Santhoshathinte Onnam Rahasyam

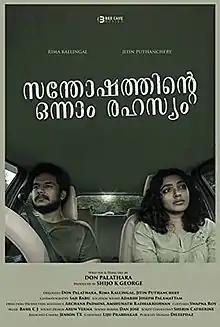

Santhoshathinte Onnam Rahasyam (English: "The First Joyful Mystery") is a 2021 Malayalam film directed by Don Palathara starring Jitin Puthenchery and Rima Kallingal. The film was premiered at the International Film Festival of Kerala (IFFK) in Thiruvananthapuram on 21 February 2021. This is a first of its kind experimental movie in Malayalam film industry as the entire movie is of an 85 minute single shot. The film follows a car ride taken by a young journalist (played by Rima) and an aspiring actor (played by Jitin). The film was released in Neestream and six other OTT Platforms in July 2021.